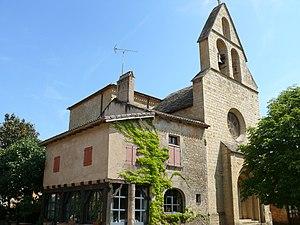
Biron - Eglise Notre-Dame-du-Bourg
Cet article recense les monuments historiques de l'arrondissement de Bergerac, dans le département de la Dordogne, en France.
Biron est une commune française située dans le département de la Dordogne, en région Nouvelle-Aquitaine, entre le Périgord et l'Agenais.
Cet article contient une liste des monuments religieux de la Dordogne.